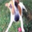
Label: dog